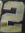
Number: 2